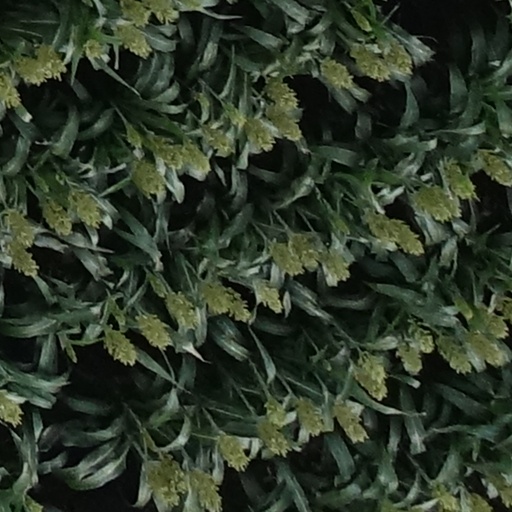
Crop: sorghum